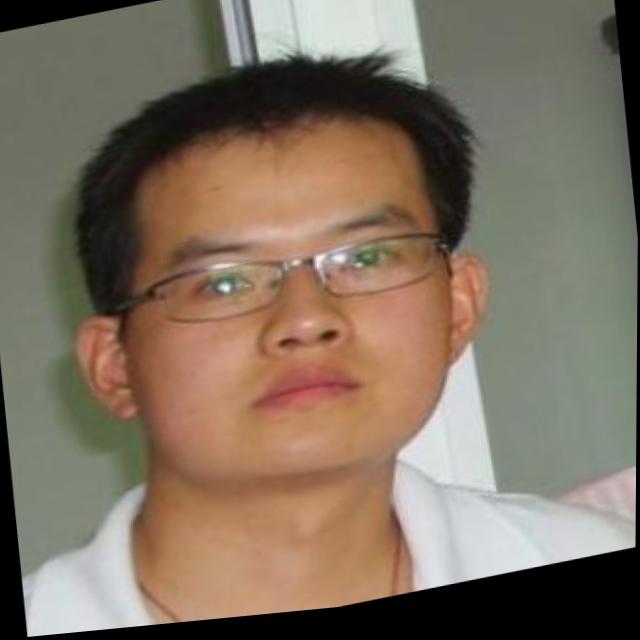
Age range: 21-44